Hell–Sunnan Line

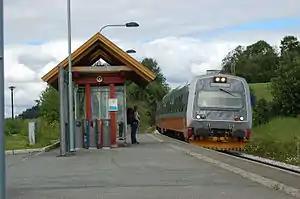
Class 92 diesel multiple unit at HiNT Station, which has only a shed and serves Nord-Trøndelag University College in Levanger

In 1909, a station was opened at Fossemvatnet, followed by a station at Fleskhus in 1913. Mære continued to be the dominant center of Sparbu, so in 1915, the national authorities offered to build a station there. However, the municipality would not grant the necessary NOK 6,300, so the station was funded with private donations. Construction started in 1916 and Mære Station opened on 1 April 1917. In the original plans for the railway, a spur was planned from north of Steinkjerelva to Eggebogen in Egge. However, in the parliamentary voting for the line, the spur was removed. In 1915, a public report criticized the railway for not having sufficient access to a proper port in Steinkjer, as Sørsileiret was located on the river and did not have a deep quay. The municipal council voted in favor of a new quay at Eggebogen on 16 May 1916, which was completed in 1924. The spur to Bogakaia opened on 15 August 1927, having cost NOK 139,200. A station was opened at Østborg in 1923, at Alstad in 1934, and at Hammerberg, Eggen and Bergsgrav in 1938.